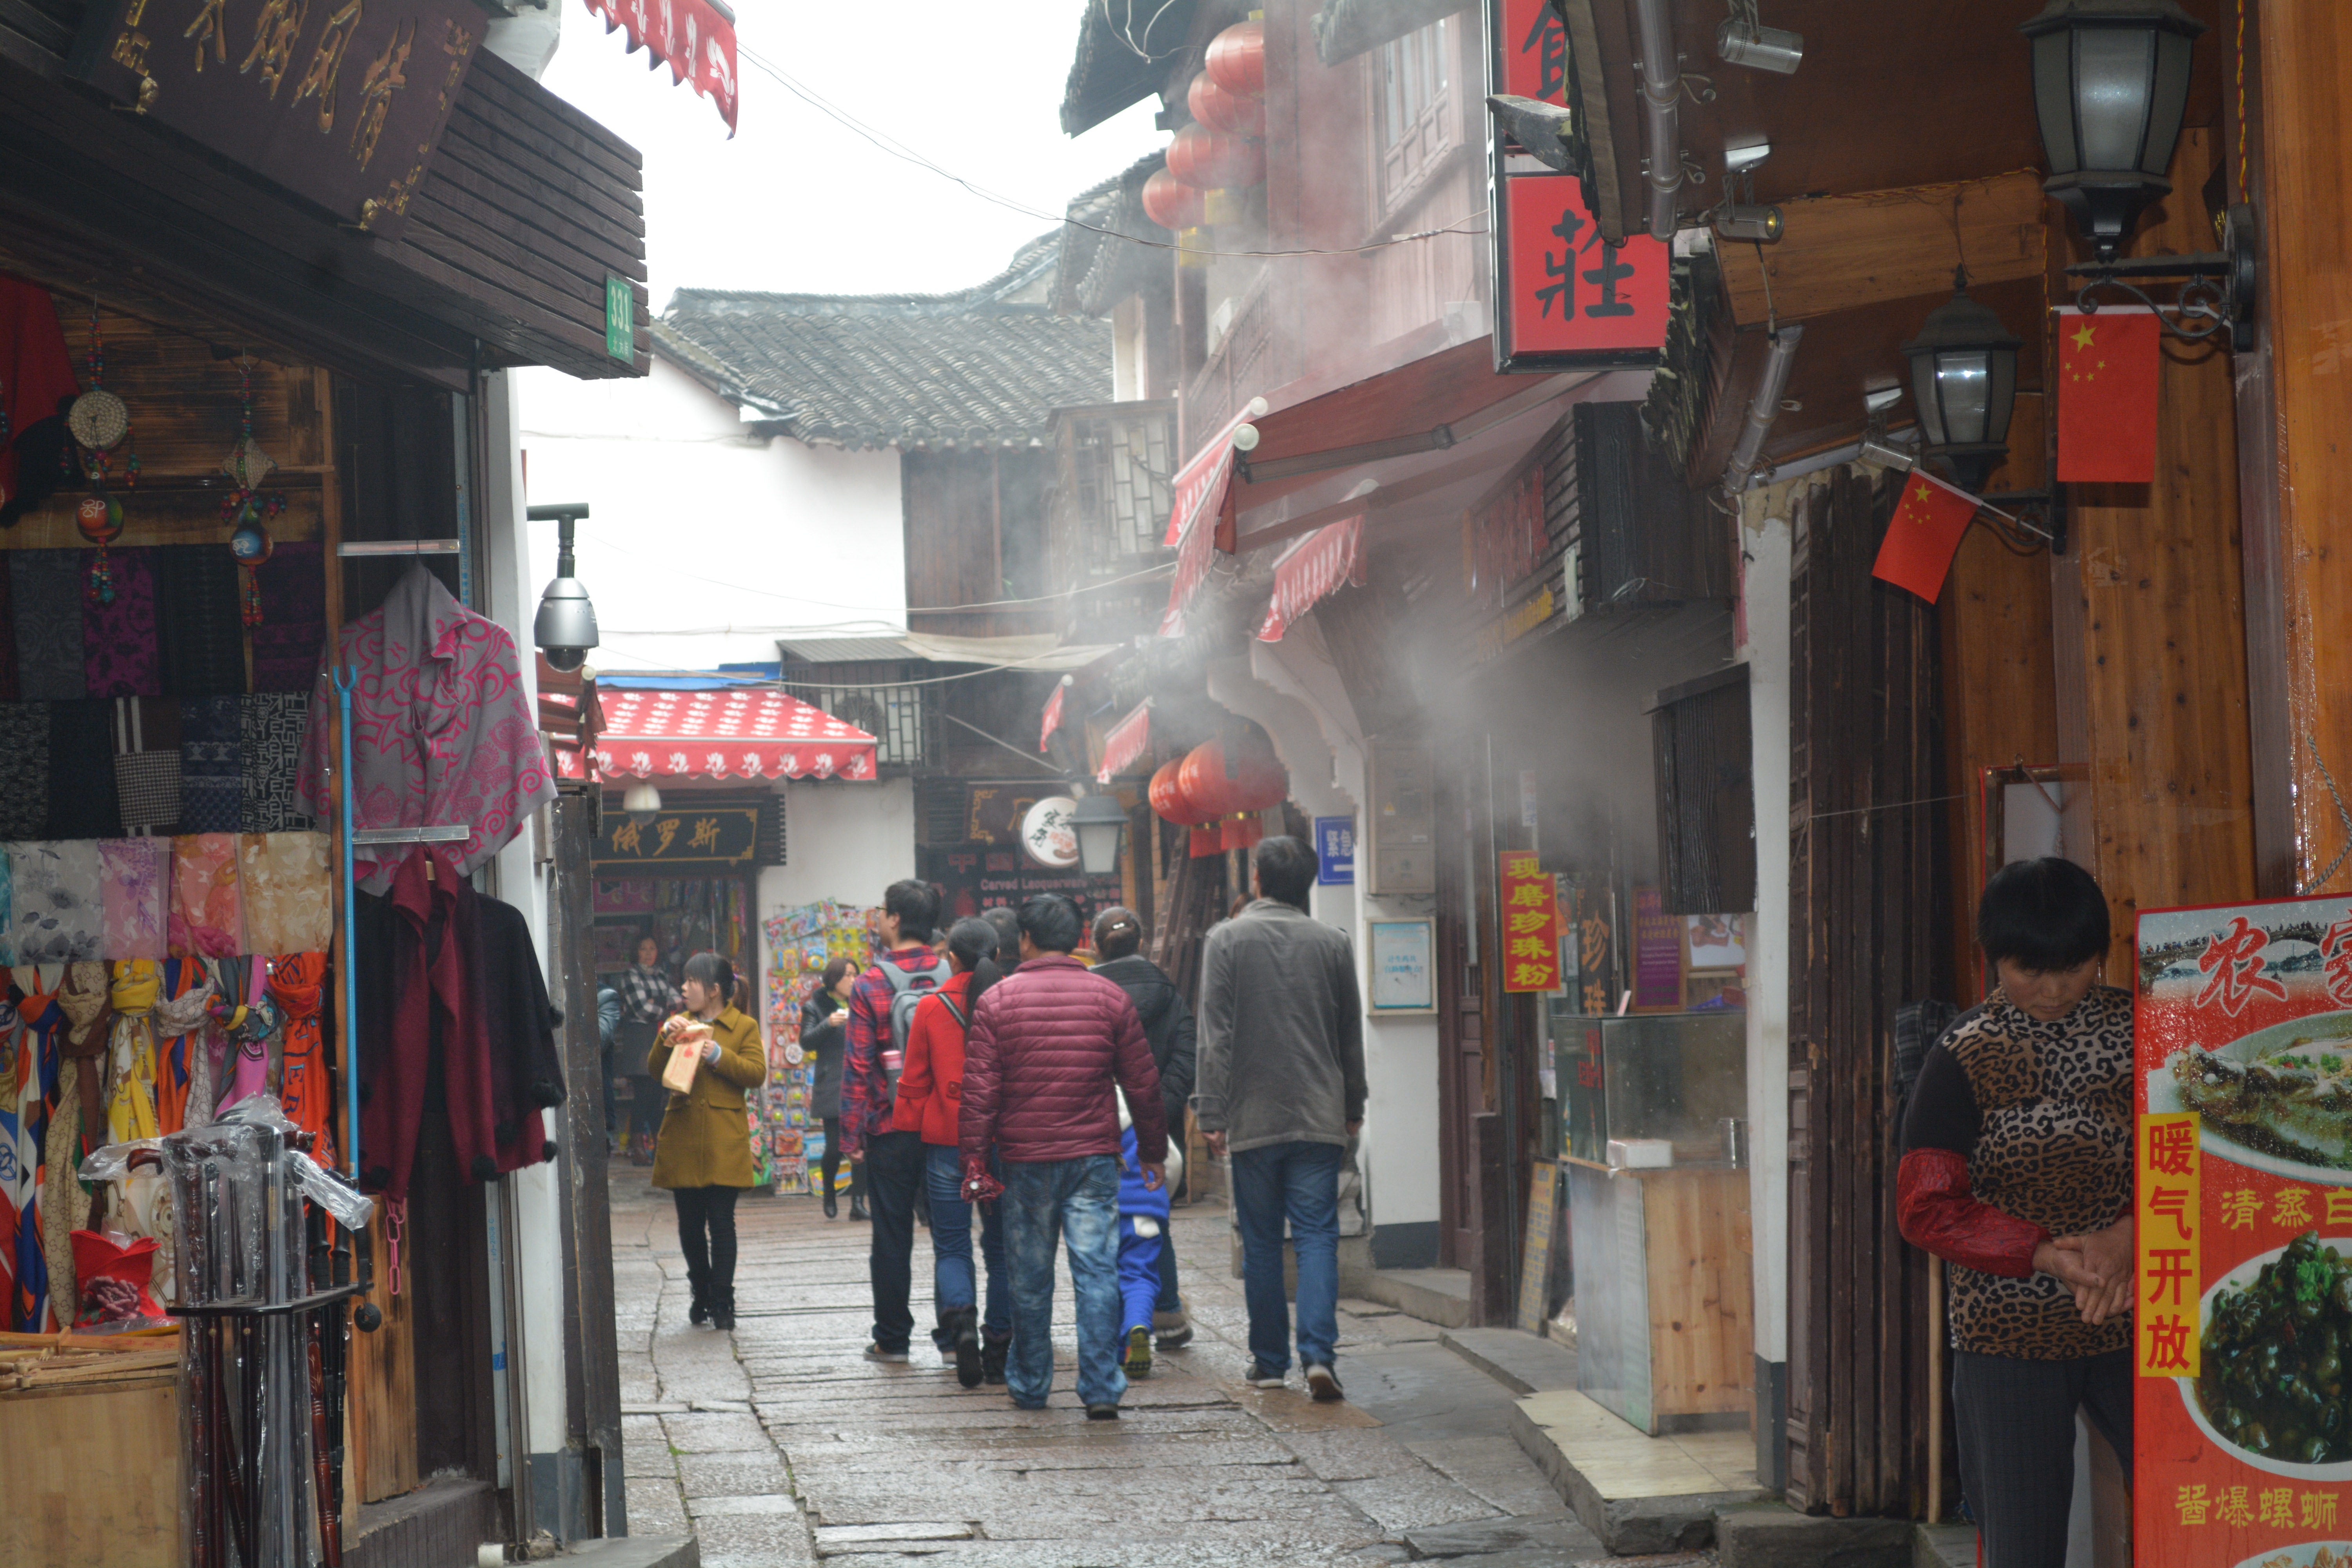
road, street, town, alley, city, vendor, bazaar, market, marketplace, shopping, public space, stall, infrastructure, retail, human settlement